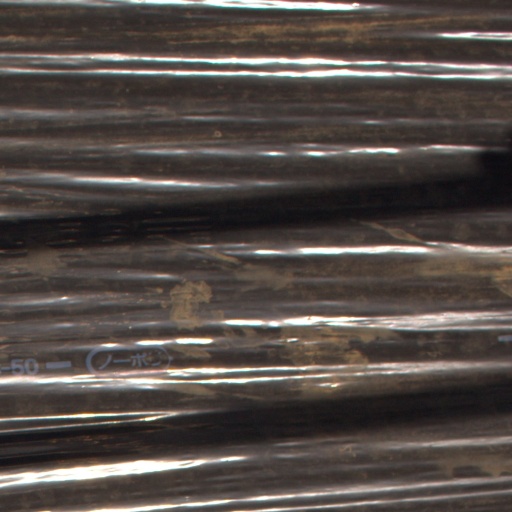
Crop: Jerusalem artichoke